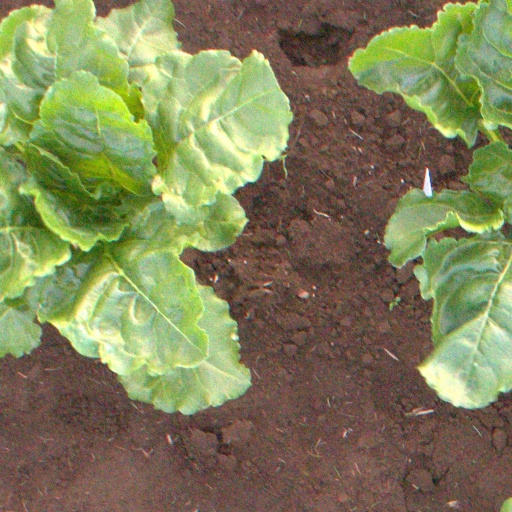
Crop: sugar beet